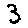
Label: 3